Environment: real
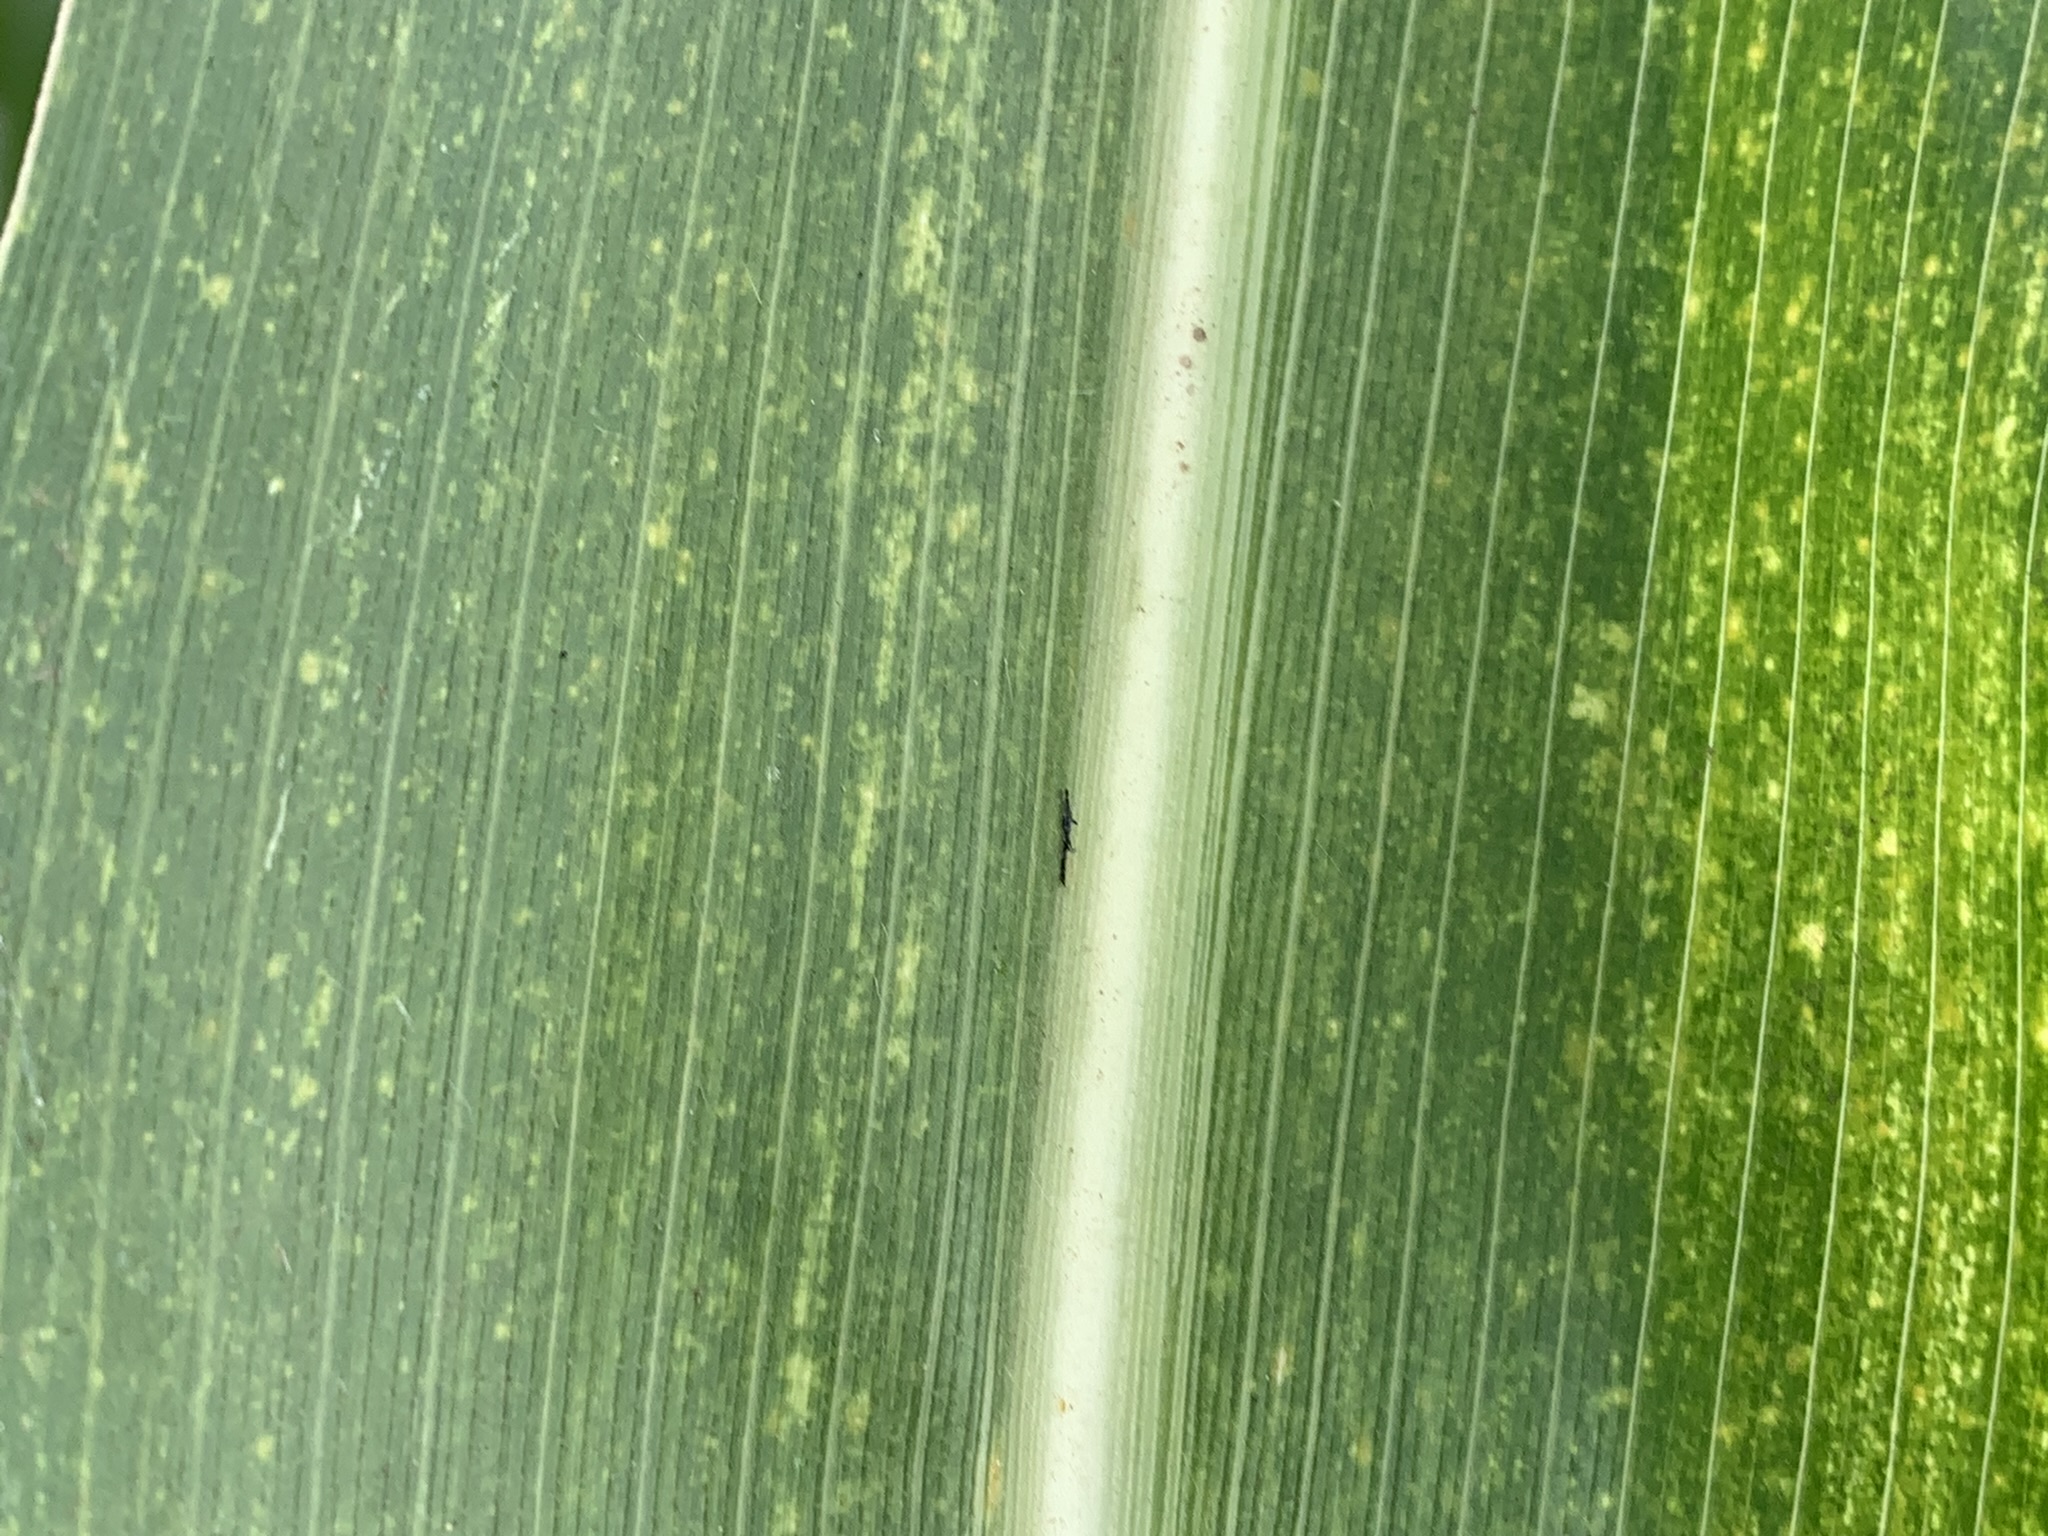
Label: lethal_necrosis